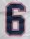
Number: 6